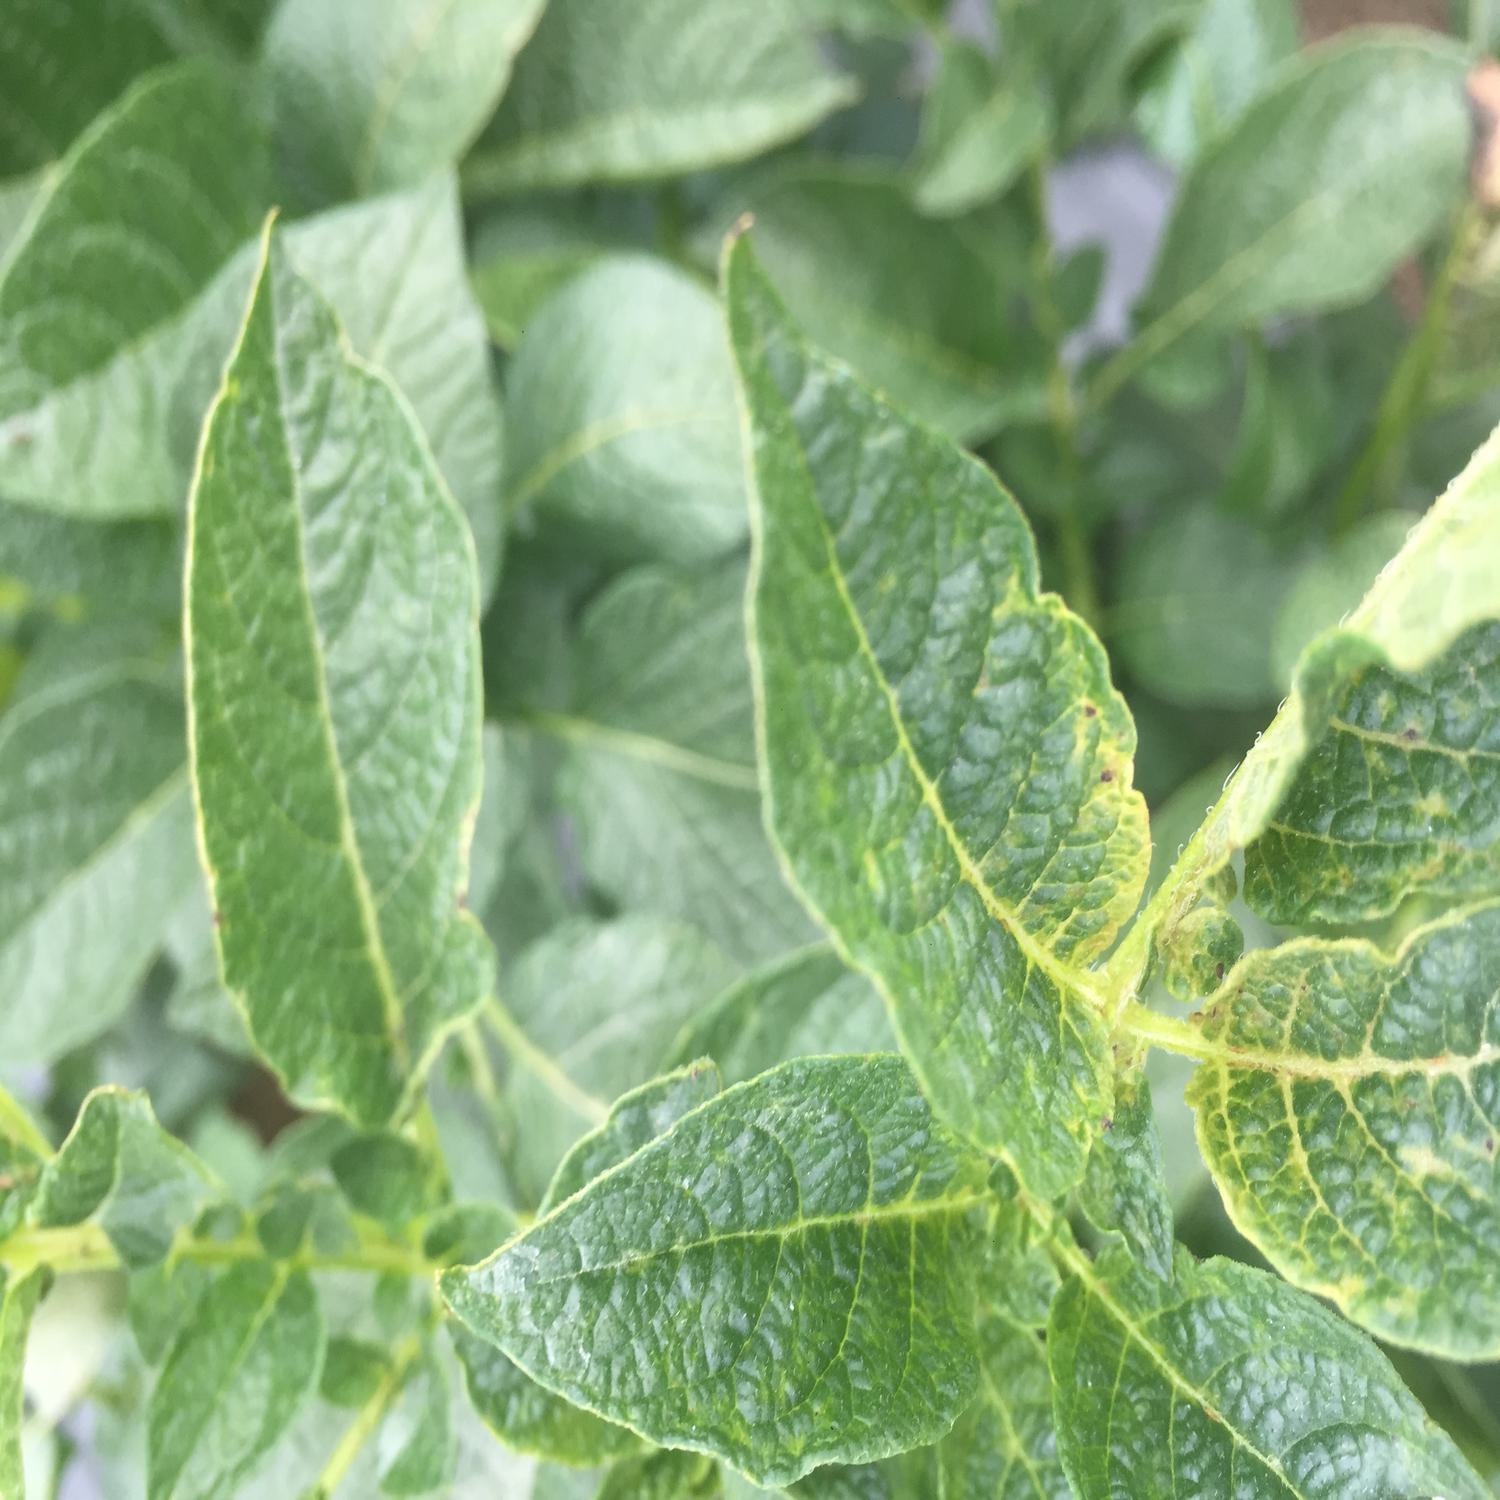
Etiqueta: Virus